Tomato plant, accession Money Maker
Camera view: vertical (180 deg); turntable rotation: 300 degrees
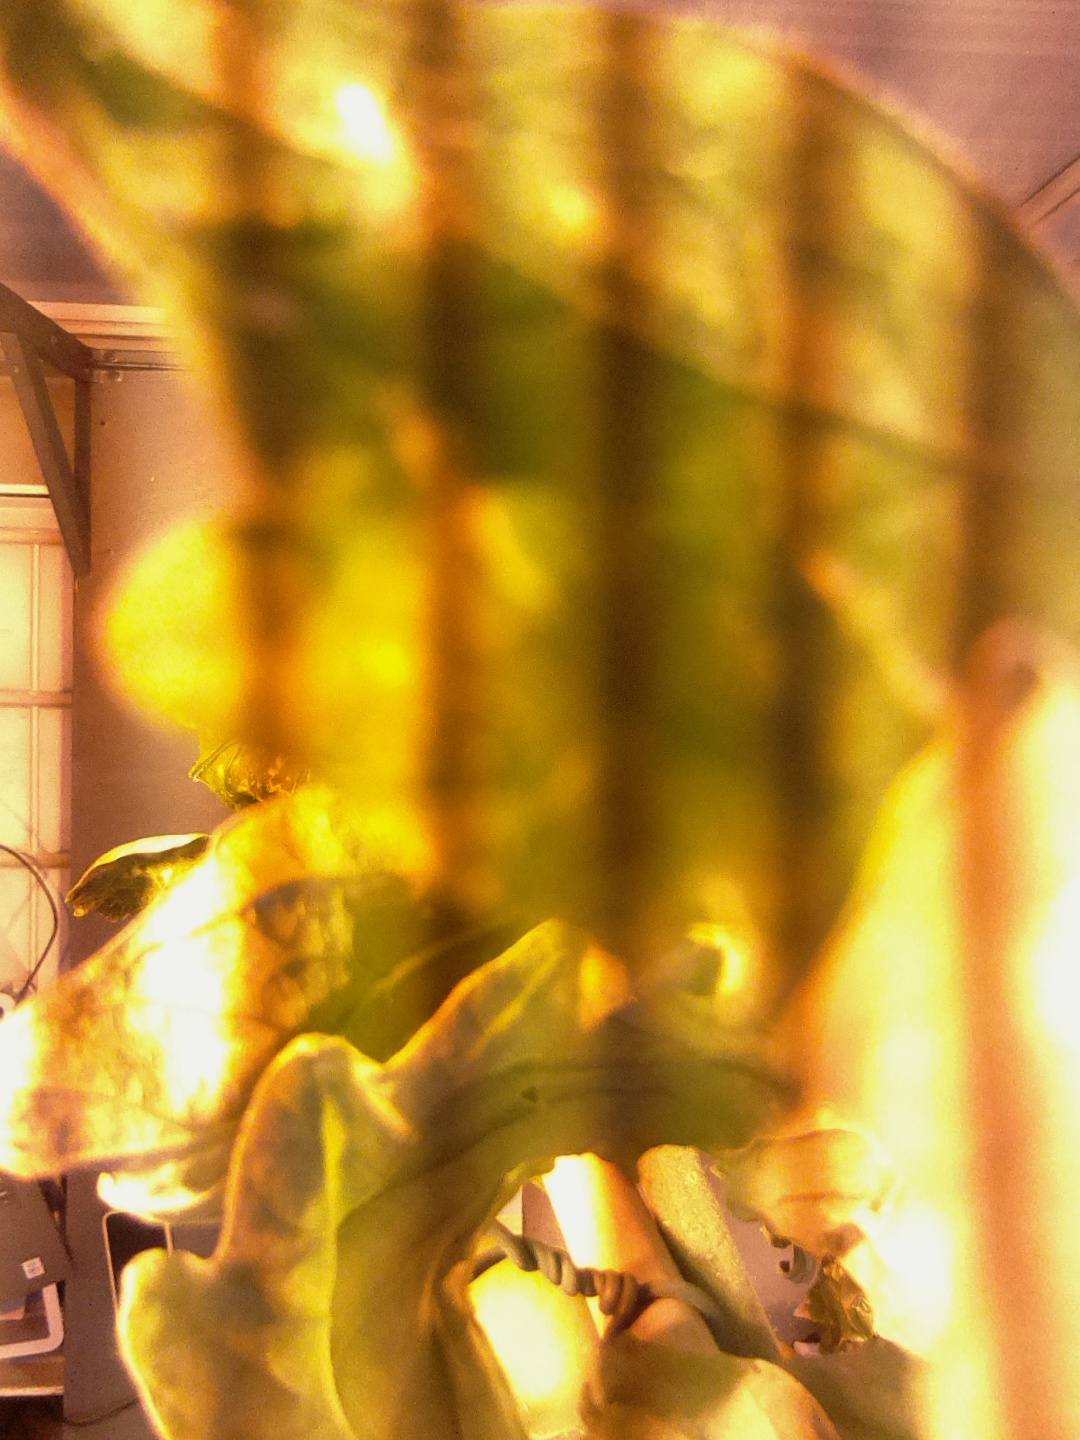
BBCH growth stage 81: 10%-20% of fruits show typical fully ripe color